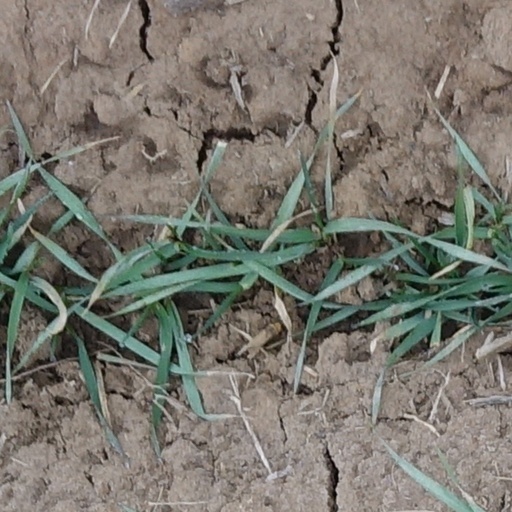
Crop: wheat